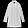
Label: Coat